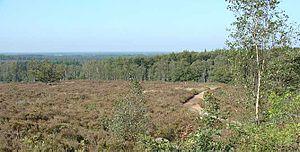
L'Overijssel est une province des Pays-Bas, située à l'est du pays. Son chef-lieu est Zwolle. La rivière de l'IJssel, dont elle tire son nom, forme en grande partie la frontière naturelle avec la province de la Gueldre.